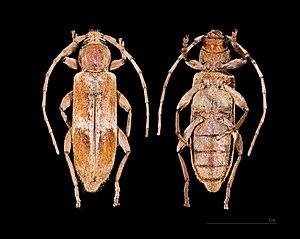
Trichoferus pallidus est une espèce d'insectes coléoptères de la famille des Cerambycidae, de la sous-famille des Cerambycinae, de la tribu des Hesperophanini et du genre Trichoferus.